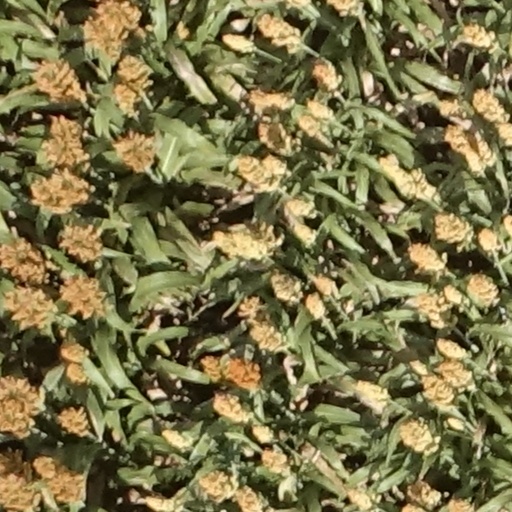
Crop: sorghum